Richard Donner

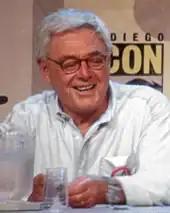
Donner at the 2006 San Diego Comic-Con

One of Donner's assistants in the late 1990s was comic book writer Geoff Johns. In October 2006, Donner, Johns, and artist Adam Kubert became the new creative team on "Action Comics", the publisher's most time honored publication and one of DC Comics' two main "Superman" titles. Together, Johns and Donner collaborated on the stories "Last Son" and "Escape from Bizarro World", both of which have been released in collected book form. Donner and Johns also co-wrote a story for "Action Comics #1000", released in April 2018.